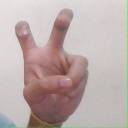
अक्षर: ई